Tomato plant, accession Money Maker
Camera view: vertical (180 deg); turntable rotation: 330 degrees
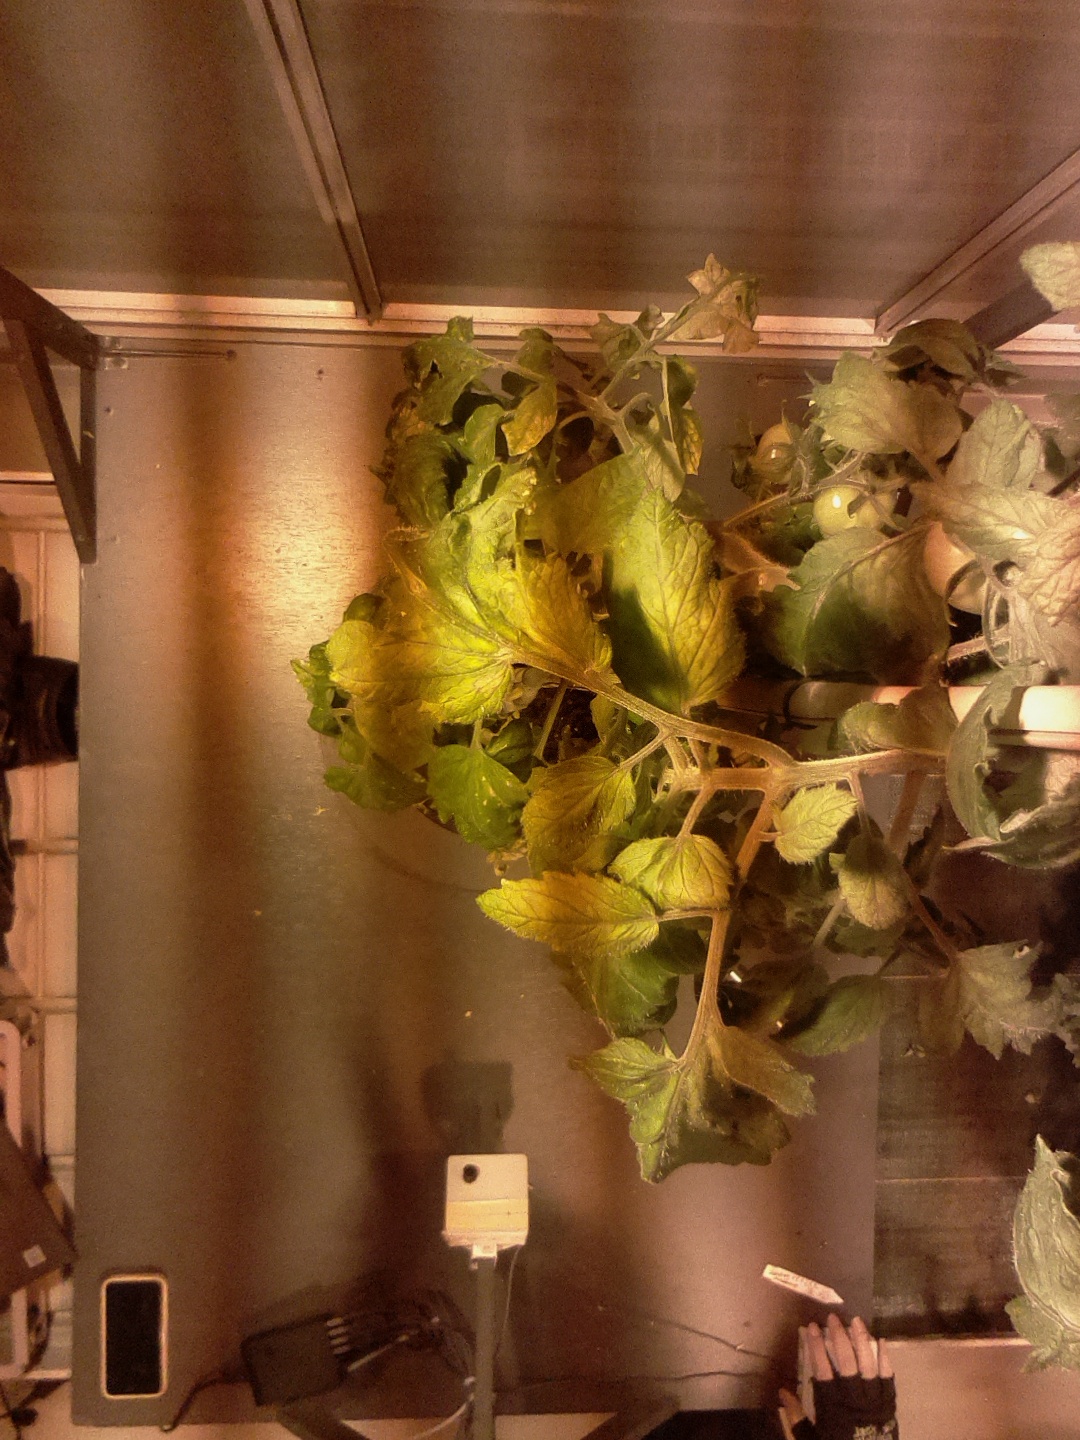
BBCH growth stage 72: 20%-30% of final fruit size